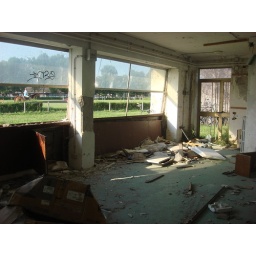
abandoned building below an open library